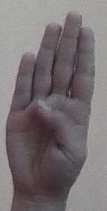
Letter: kaaf